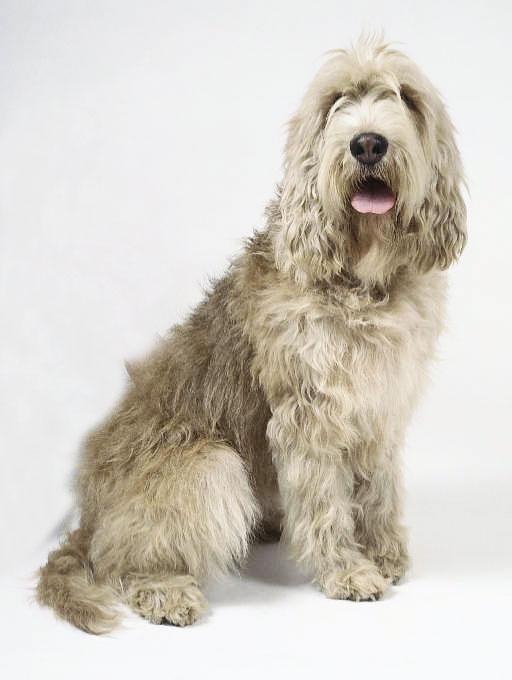
otterhound